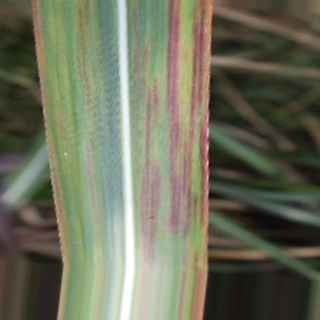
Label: sugarcane_bacterial_blight